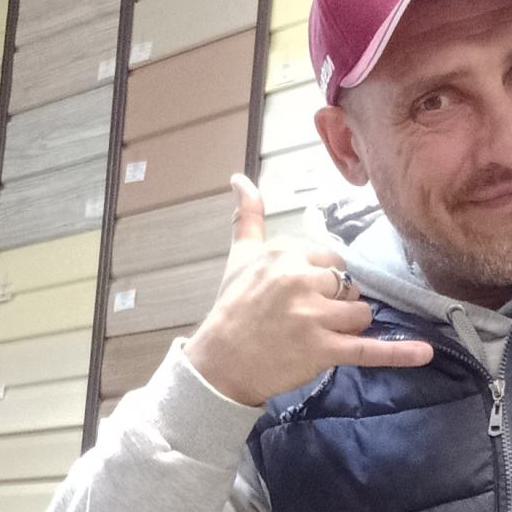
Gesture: call